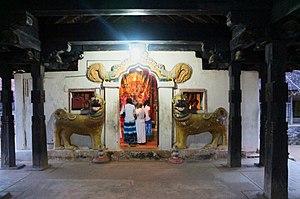
Embekka Devalaya se situe dans une zone connue sous le nom Medapalata Korale d'Udunuwara dans le district de Kandy à environ 7 - 8 km de Pilimathalawa à Embekka sur la route principale qu relie Colombo à Kandy. Ce temple vieux de plus de six siècles a été construit sous le règne du roi Wickremabahu III de Gampola.